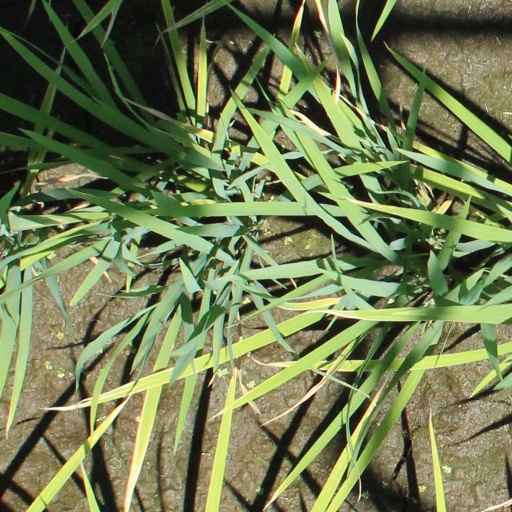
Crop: rice